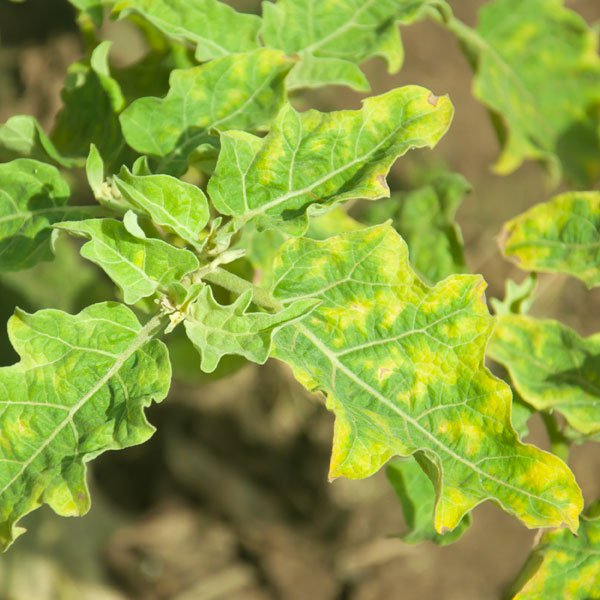
Labels: Tomato leaf mosaic virus, Tomato leaf mosaic virus, Tomato leaf mosaic virus, Tomato leaf mosaic virus, Tomato leaf mosaic virus